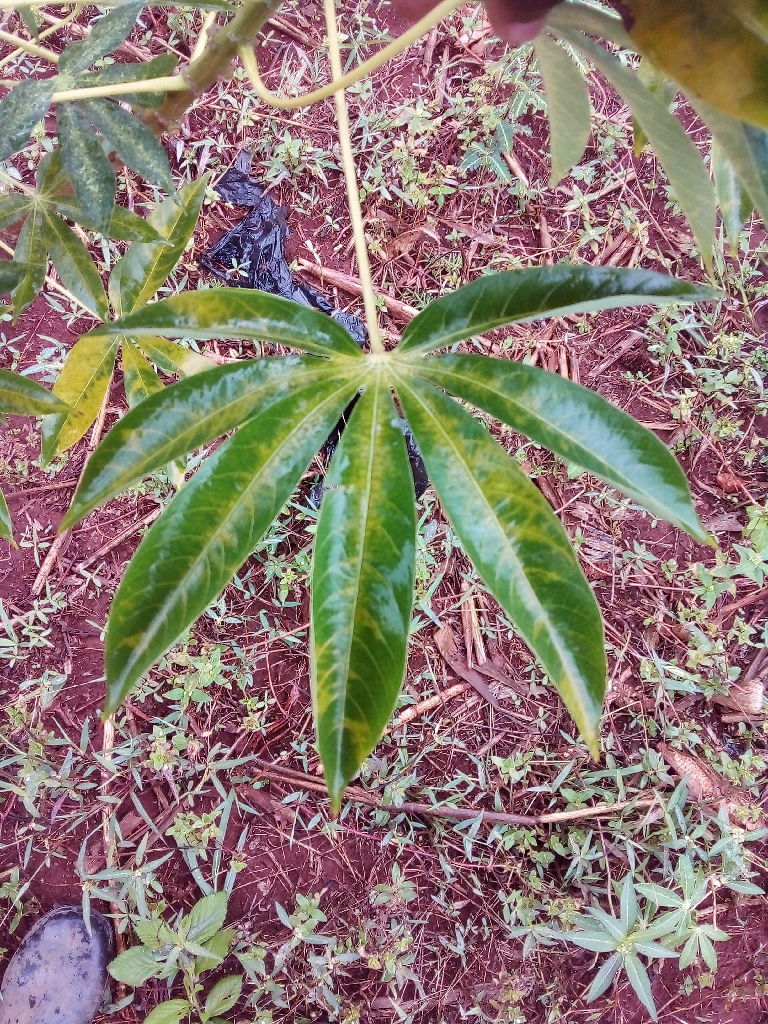
Label: cassava brown streak disease (cbsd)